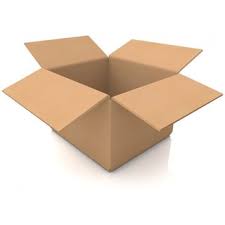
Label: cardboard